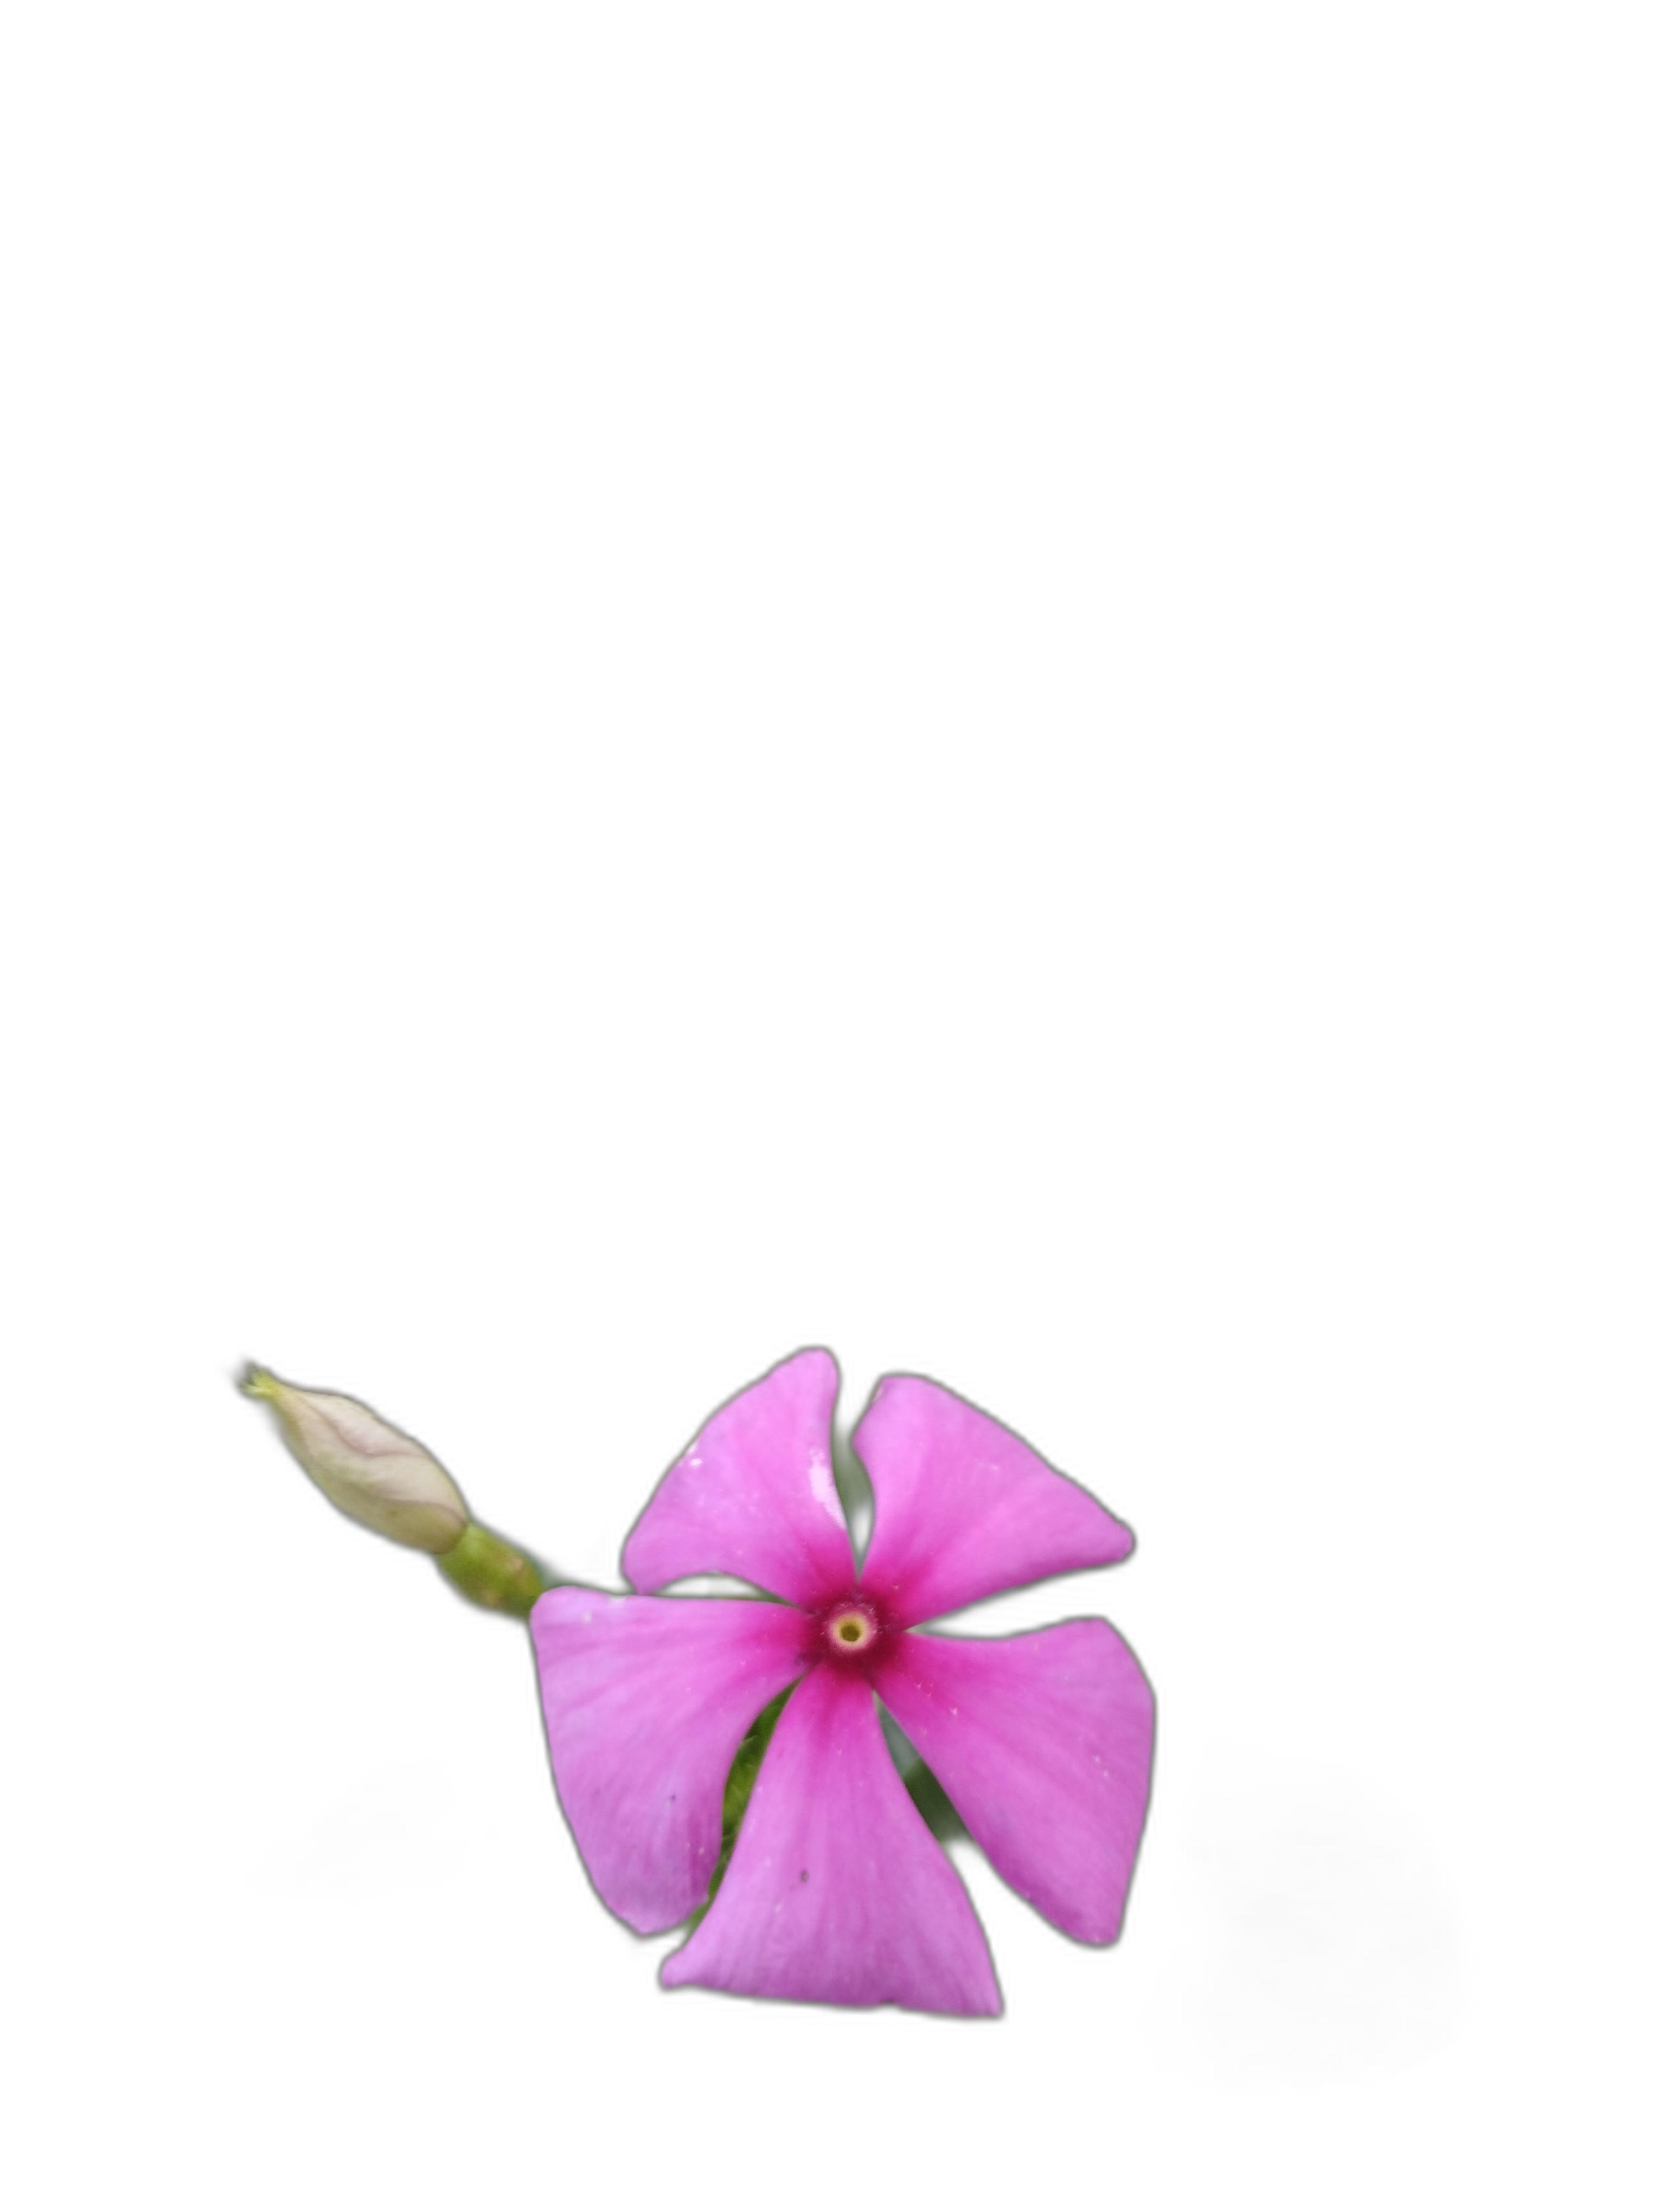
Label: Madagascar periwinkle